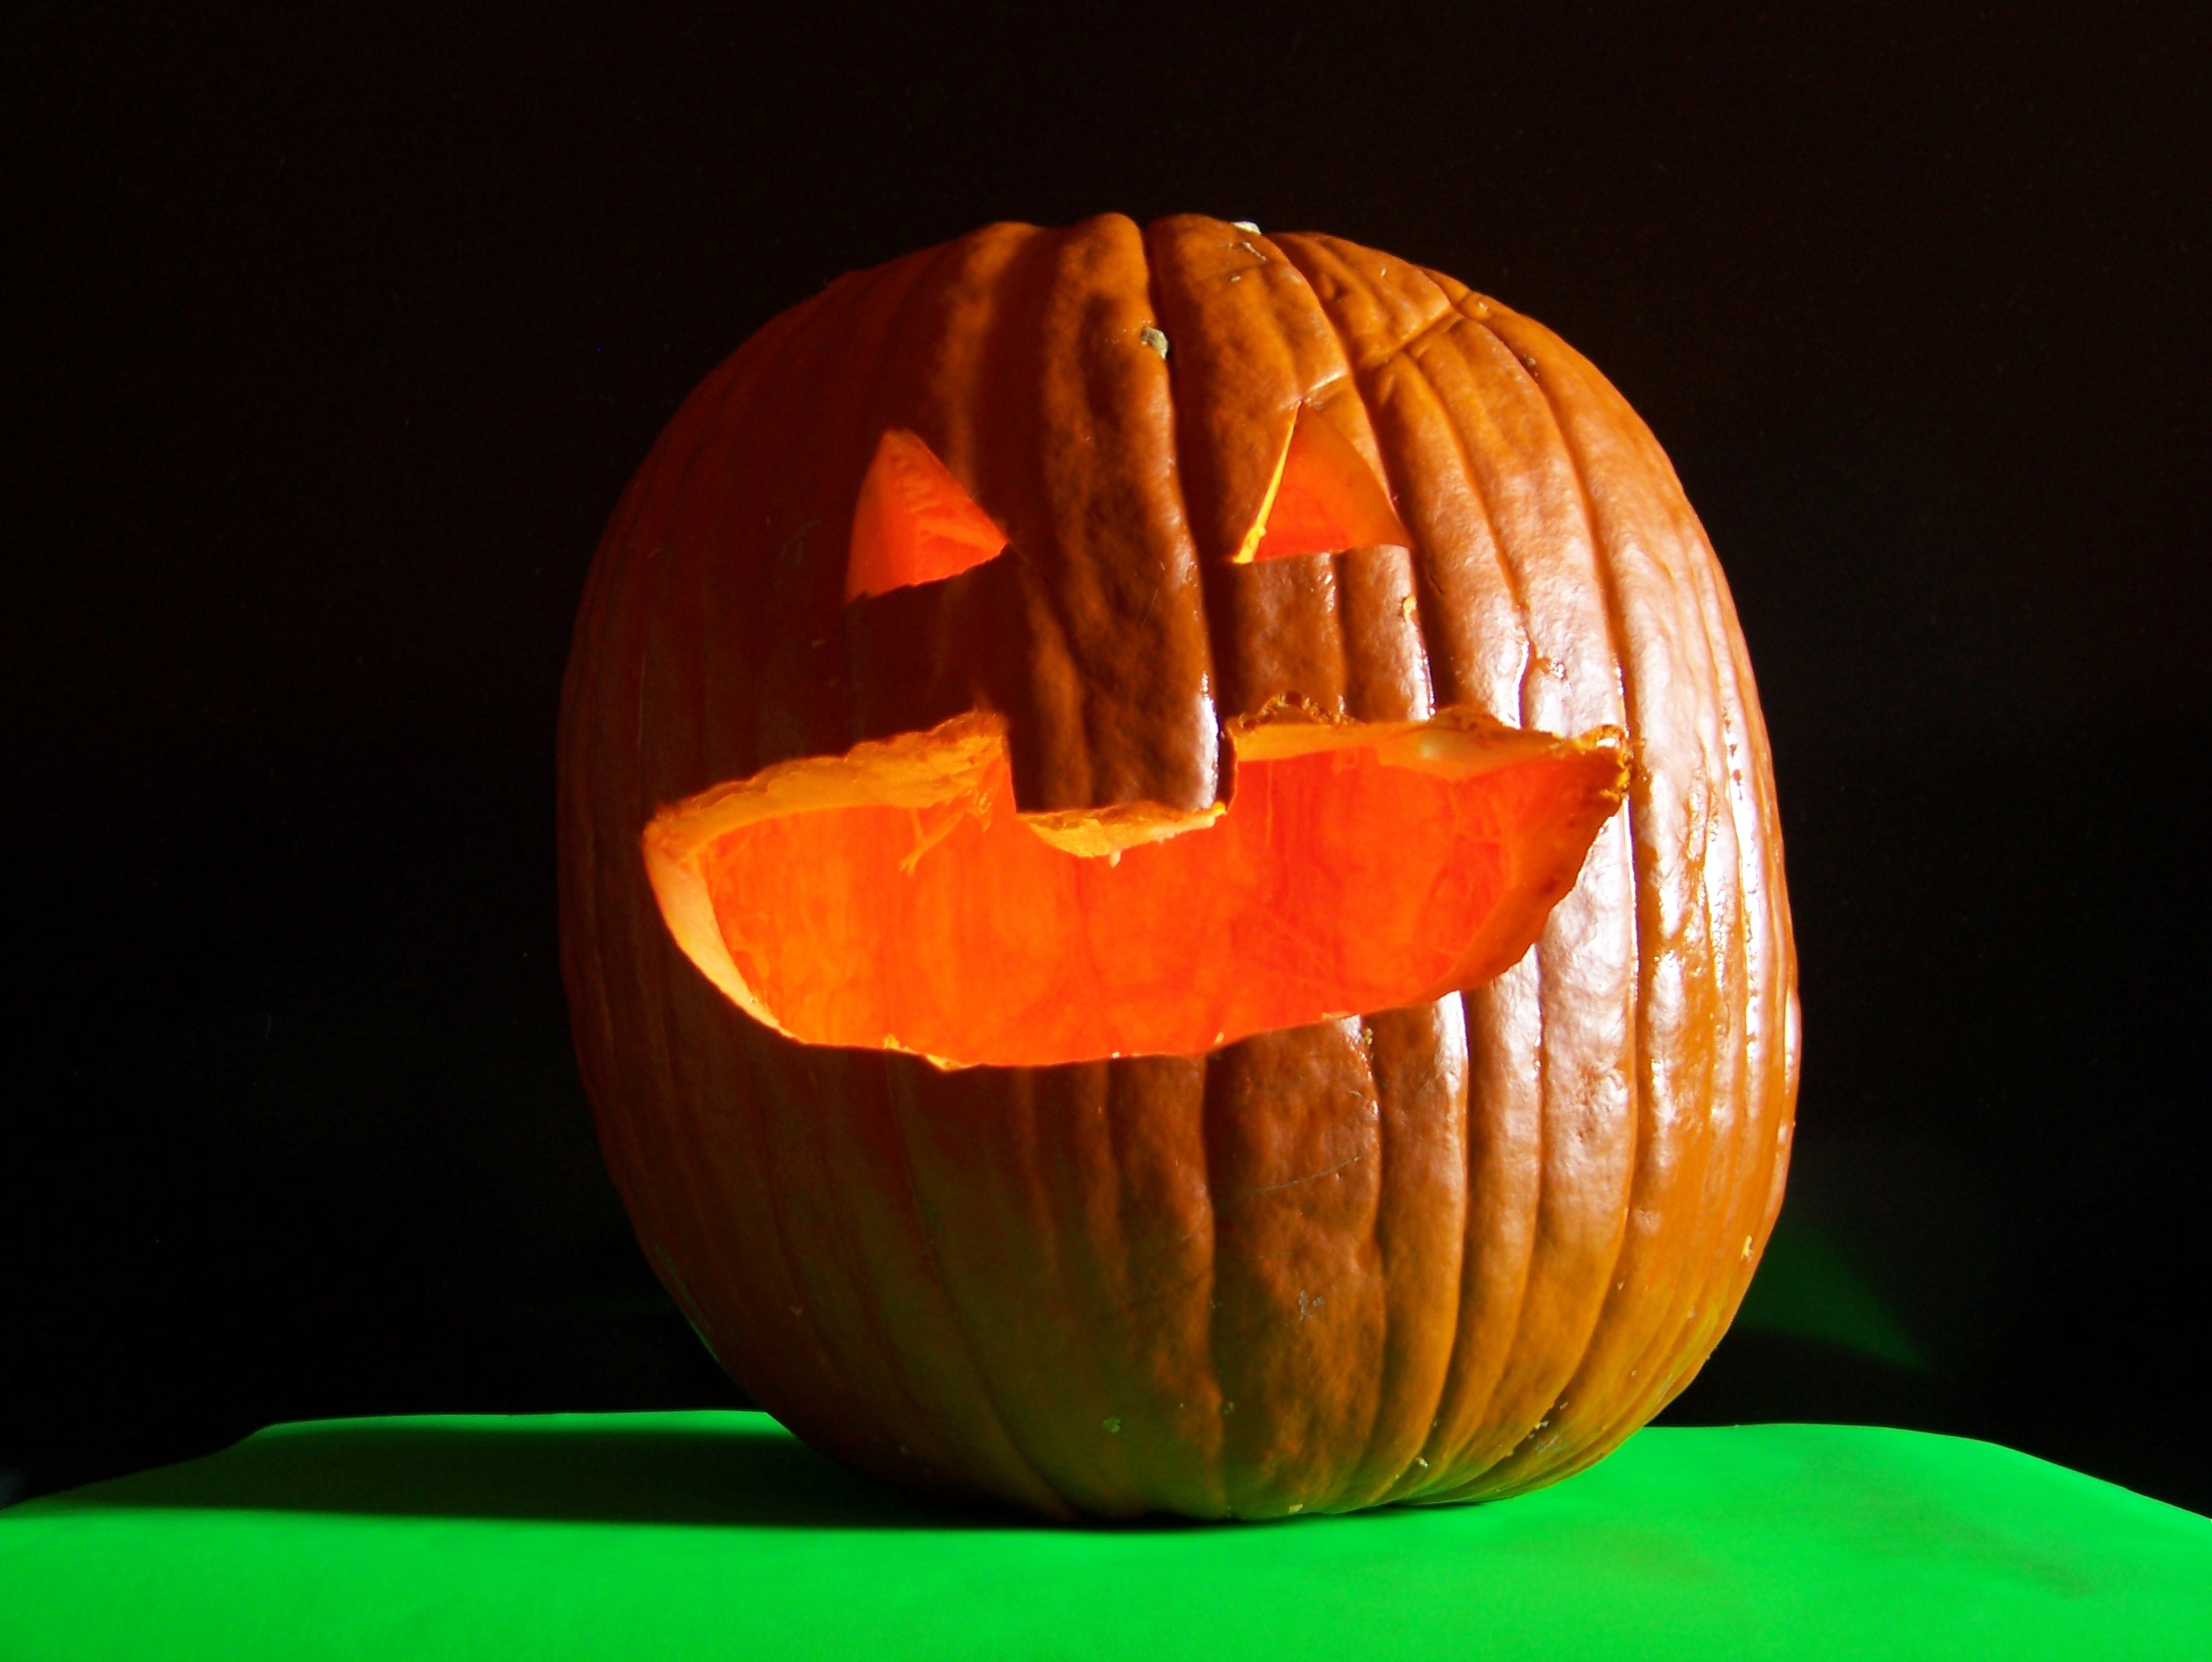
table, orange, green, produce, pumpkin, halloween, thanksgiving, jack o lantern, face, scary, fruits, funny, carved, calabaza, horror, carving, dark background, pumpkins, black background, celebrations, still life photography